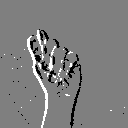
ASL letter: t